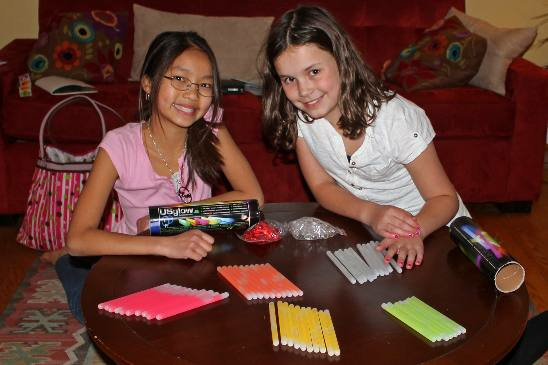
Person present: Yes